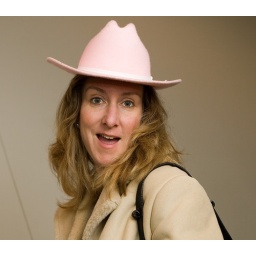
Tenley in a cute pink cowboy hat at the Denver Art Museum.